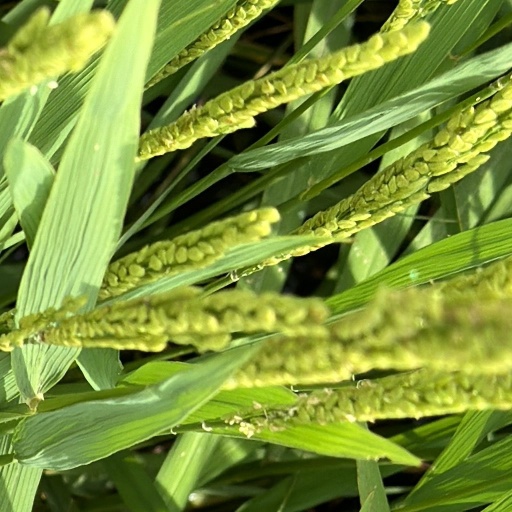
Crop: rice